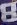
Number: 8